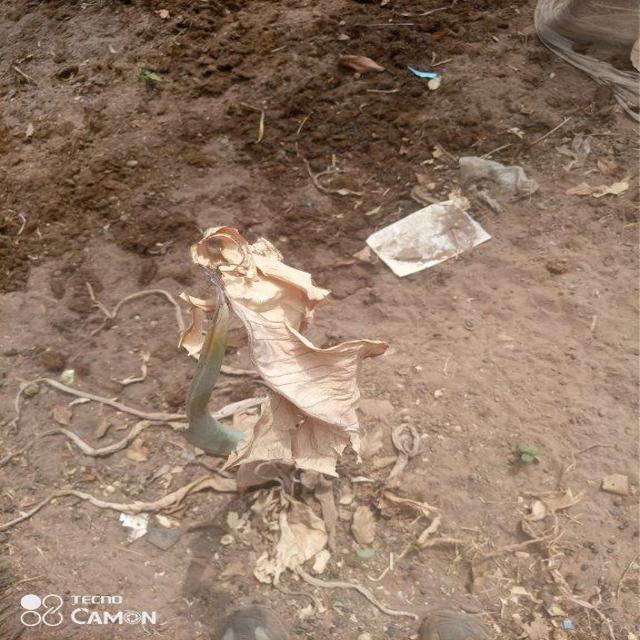
Label: Late_Blight